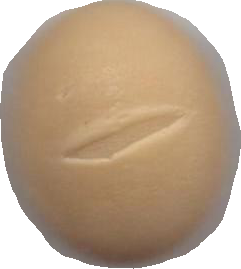
Variety: Dega